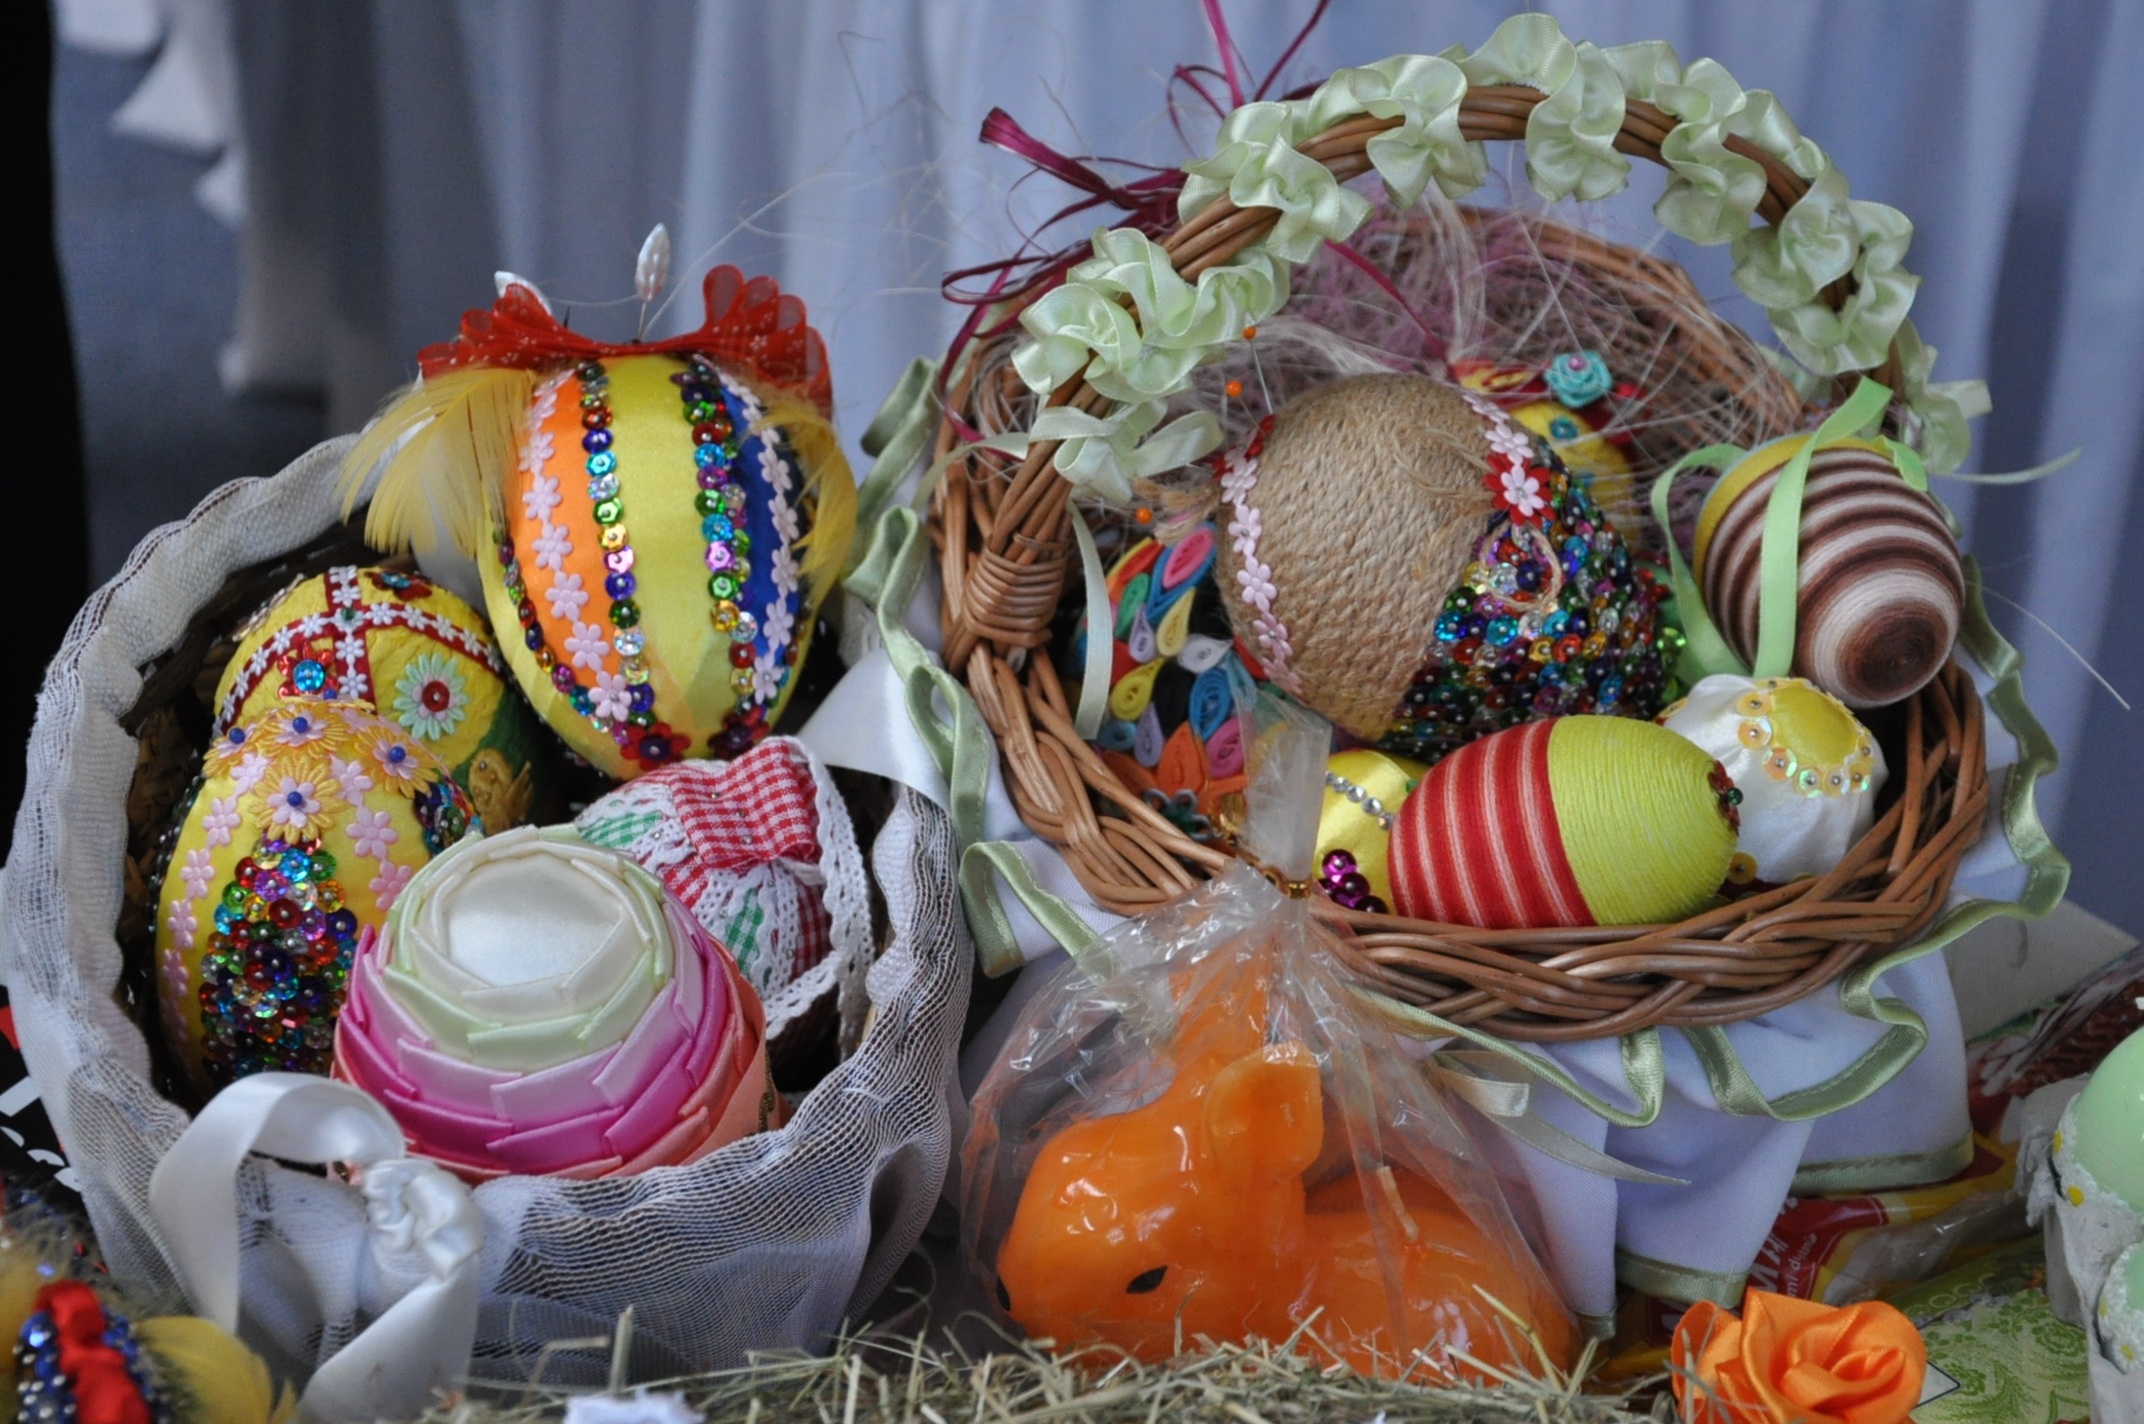
food, basket, christmas decoration, easter, event, handicraft, easter egg